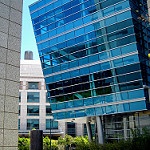
Scene: Outdoor